Rocket Propulsion Establishment

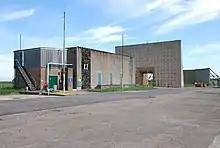
The K2 test stand for solid propellant rocket motors

The Rocket Propulsion Establishment at Westcott, Buckinghamshire on the site of the former RAF Westcott has made a number of notable contributions in the field of rocket propulsion, including input on the rocket design for the Blue Streak missile and the propulsion systems on Chevaline. It was also known as the Guided Projectiles Establishment and PERME Westcott (Propellants, Explosives and Rocket Motor Establishment, Westcott).